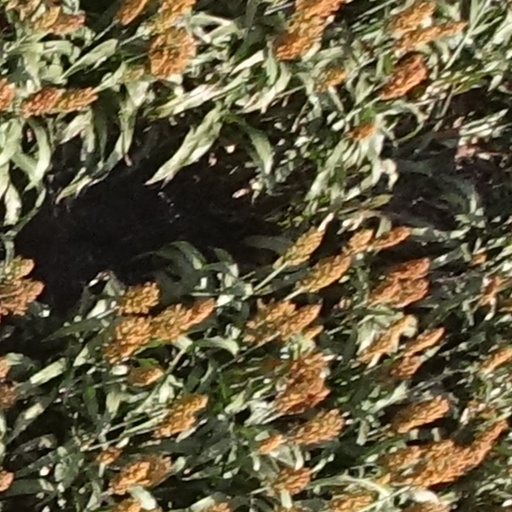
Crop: sorghum